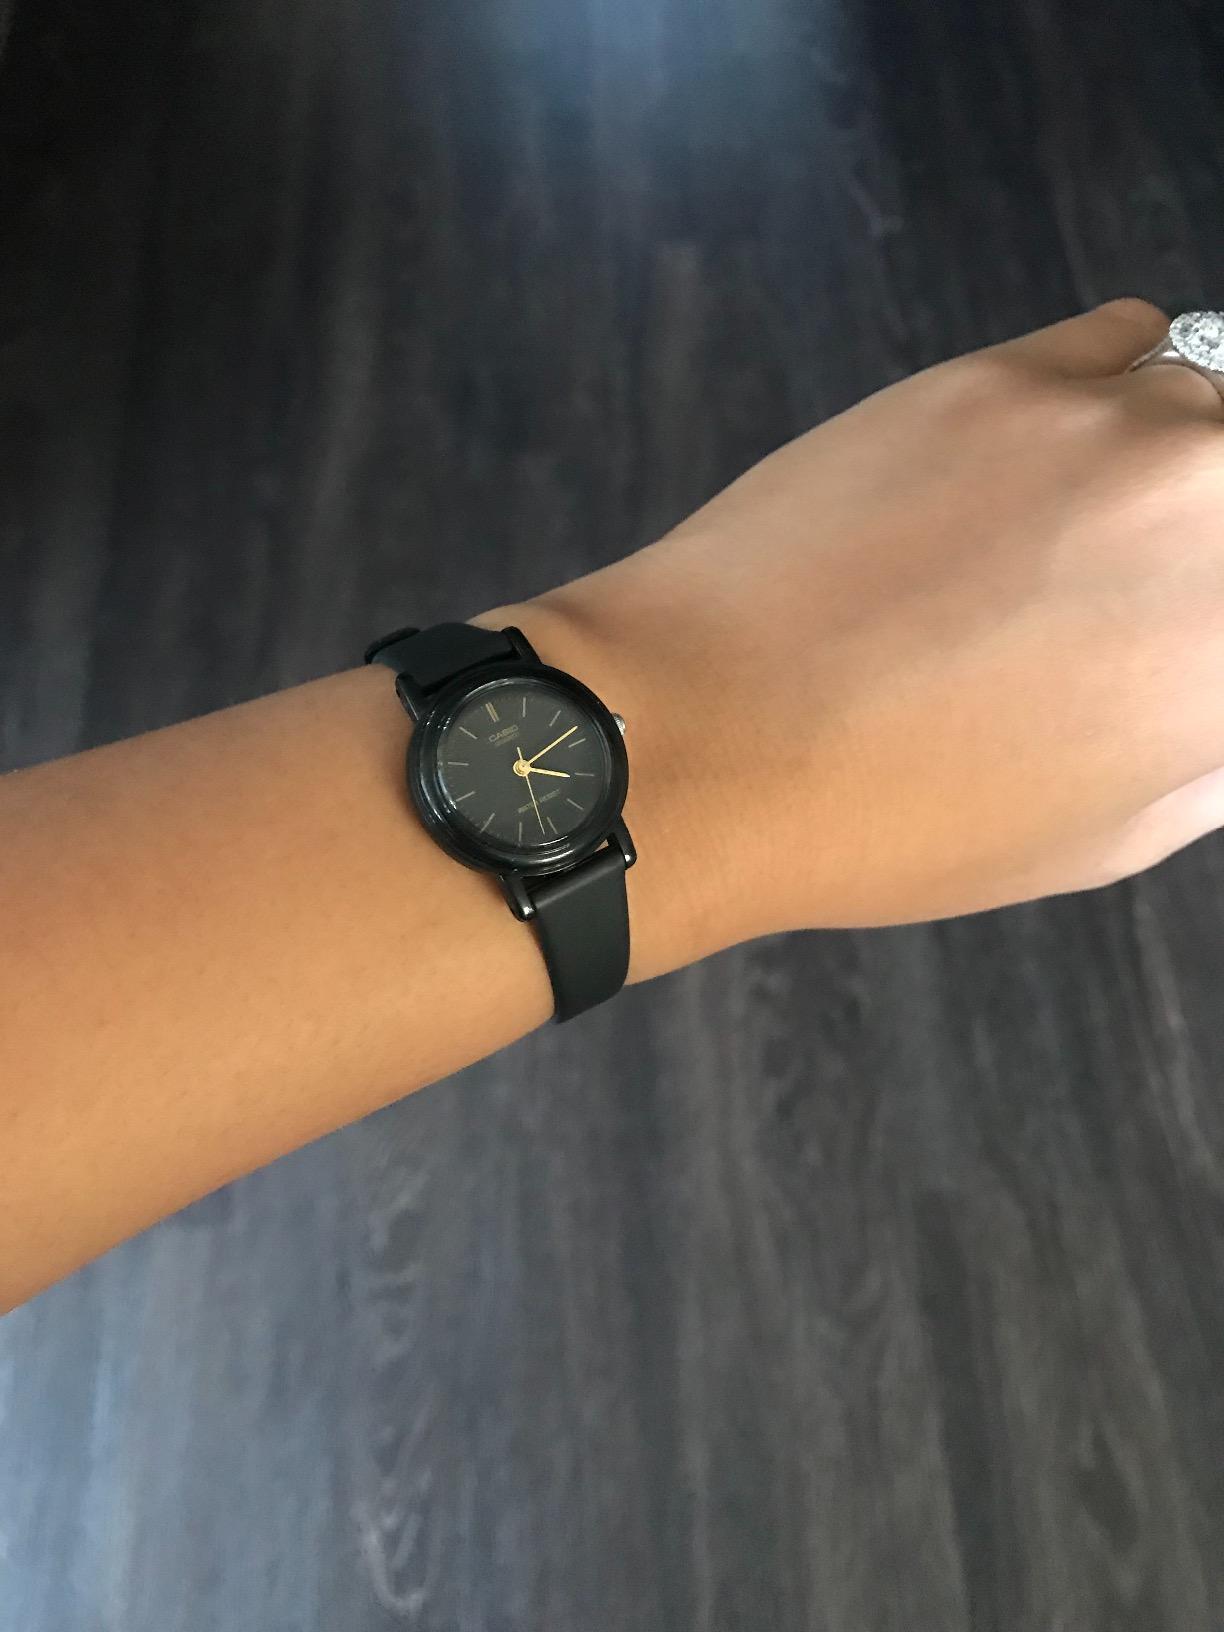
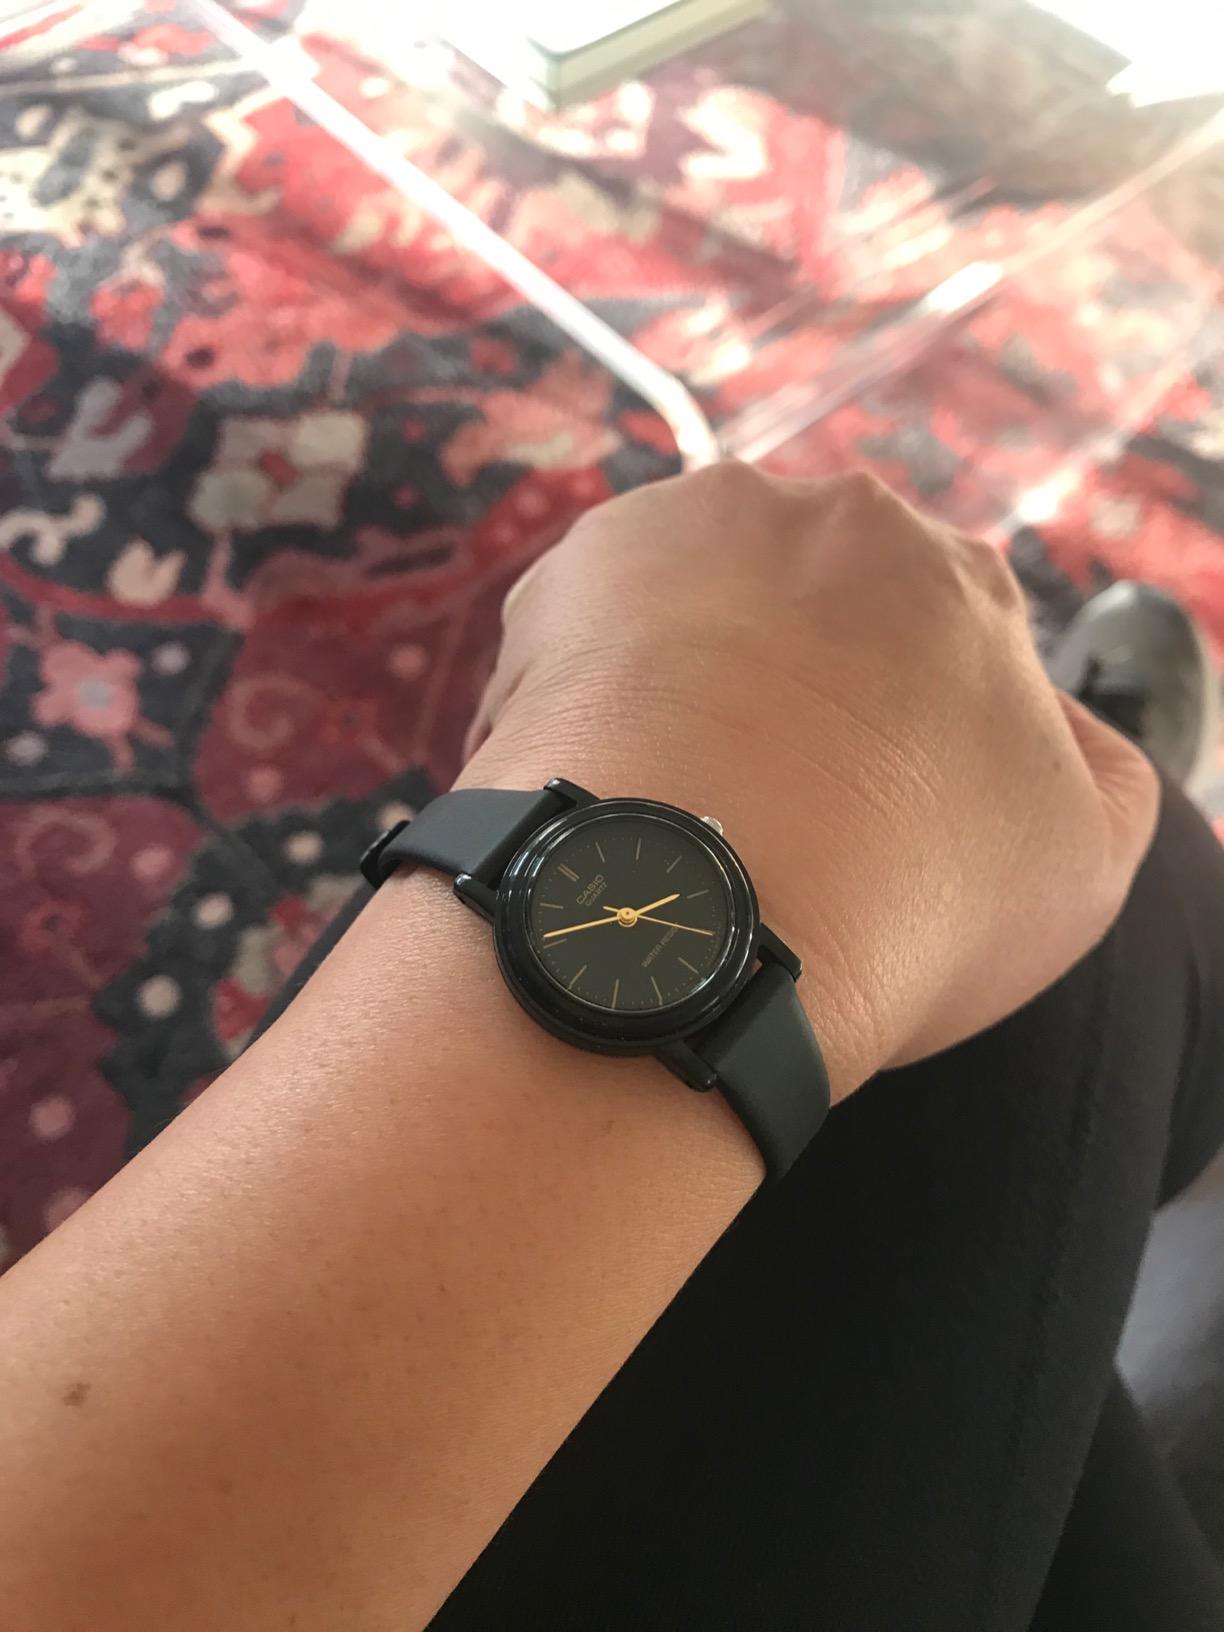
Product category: accessories_watch
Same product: yes